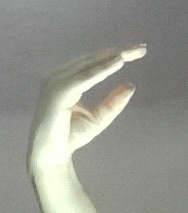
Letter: jeem